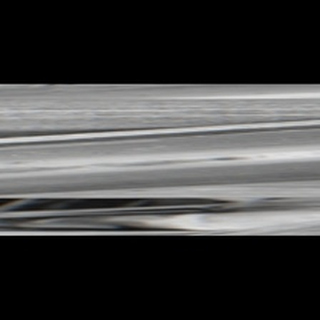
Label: sugarcane_red_rot